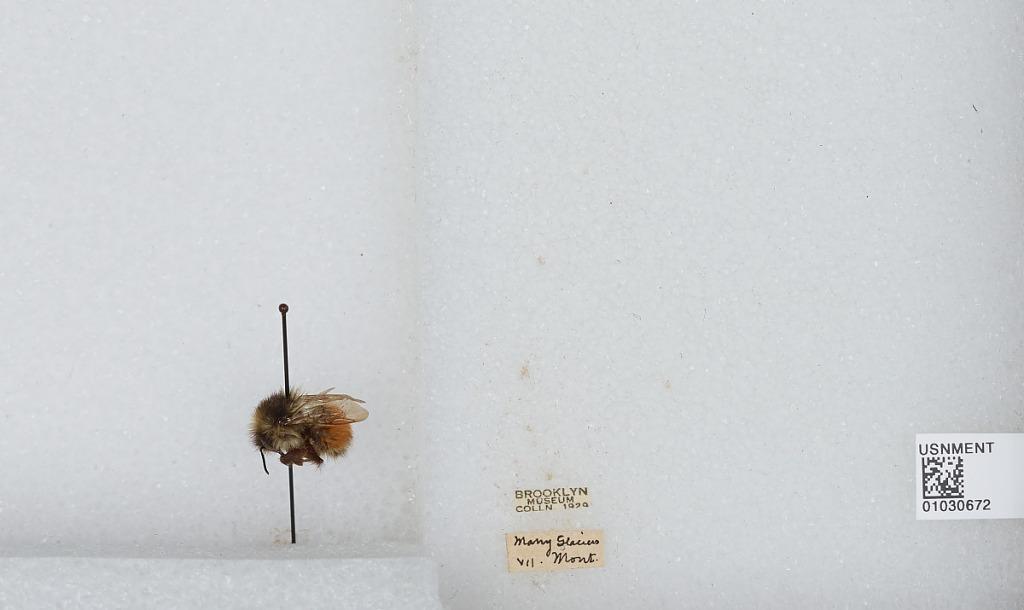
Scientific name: Bombus (Pyrobombus) melanopygus Nylander
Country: United States
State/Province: Montana
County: Glacier
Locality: Many Glacier
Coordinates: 48.7992, -113.656